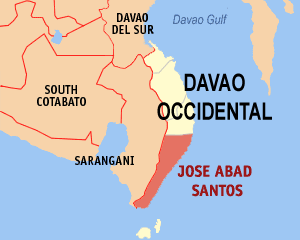
Jose Abad Santos est une municipalité de la province du Davao occidental, aux Philippines.